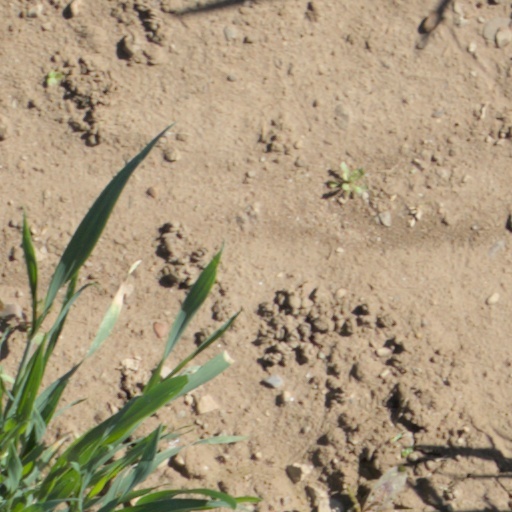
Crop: wheat